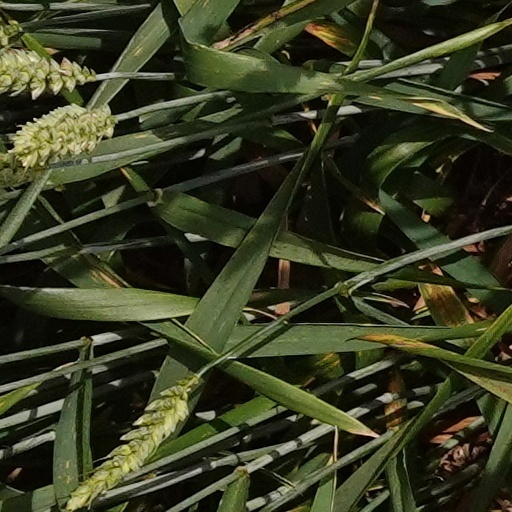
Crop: wheat